Wu Song

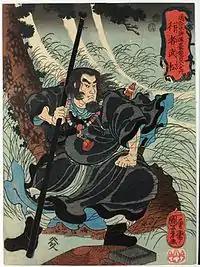
Wu Song by Utagawa Kuniyoshi

Wu Dalang brings Wu Song home and introduces him to his wife Pan Jinlian. Wu Song learns that they had moved to Yanggu to avoid harassments by neighbours in Qinghe. Wu Dalang, who is a dwarf selling flatbread for a living, is widely taunted in Qinghe as "Three-Inch Nail Tree Bark" for his short stature. The harassment got worse after he married Pan, as he looks starkly incompatible with his young and attractive wife, who was originally a maid of a rich man and had been forced to marry Wu Dalang as punishment for resisting her boss' advances. Meeting Wu Song, Pan is immediately attracted to her handsome and well-built brother-in-law, but he sternly spurns her attempt to seduce him.